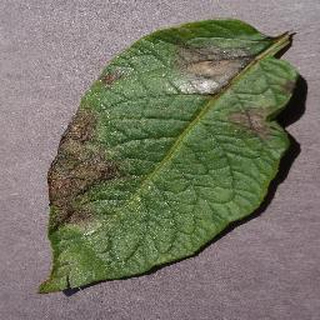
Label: potato_late_blight